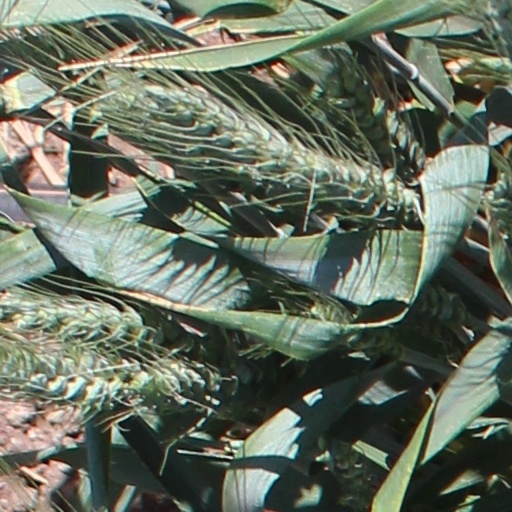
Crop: wheat